Eerik Kumari

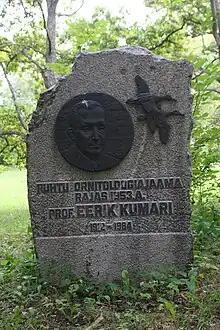
Eerik Kumari memorial stone at the Puhtu biological station

Eerik Kumari born Erik Mathias Sits (7 March 1912 – 8 January 1984) was a biologist, and pioneer of ornithology and nature conservation in Estonia. He was born in Kirbla, Lihula Parish. He was the director of the Institute of Zoology and Botany at the Estonian Academy of Sciences from 1952 to 1977. He was the president of the Estonian Naturalists' Society from 1954 to 1964.